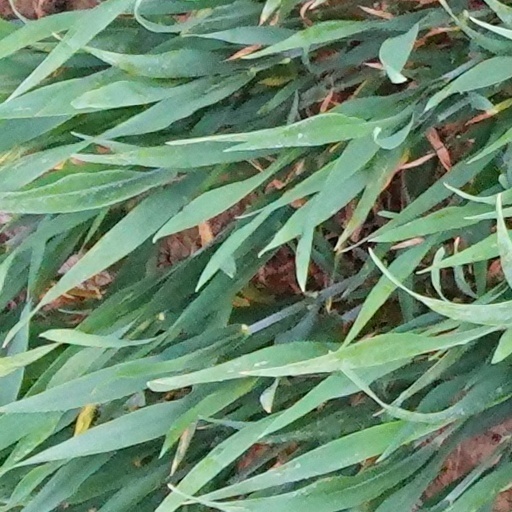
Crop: wheat